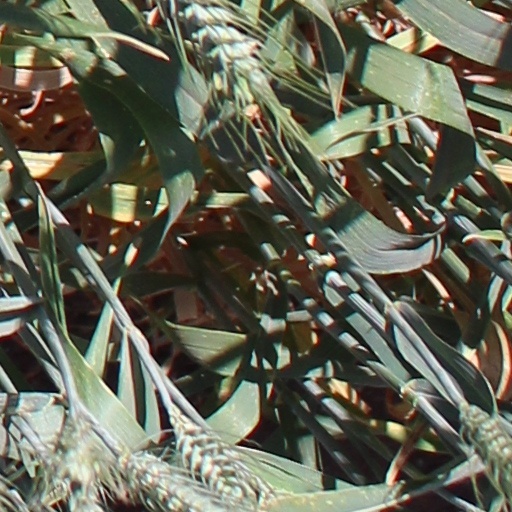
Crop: wheat